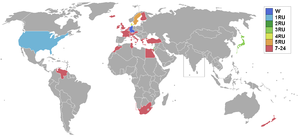
Miss Monde 1956, est la 6ᵉ élection de Miss Monde, qui s'est déroulée au Lyceum Theatre de Londres, au Royaume-Uni, le 15 octobre 1956.